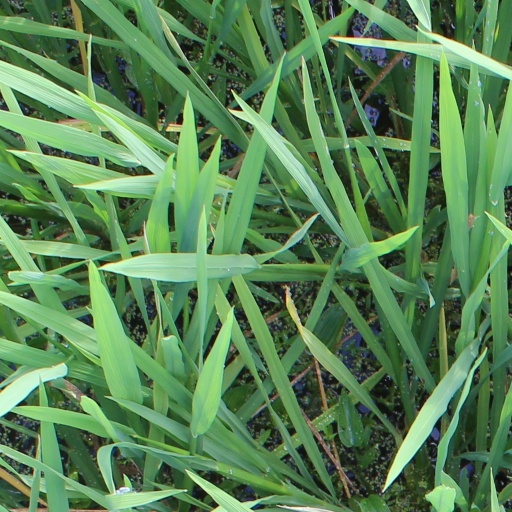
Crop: rice